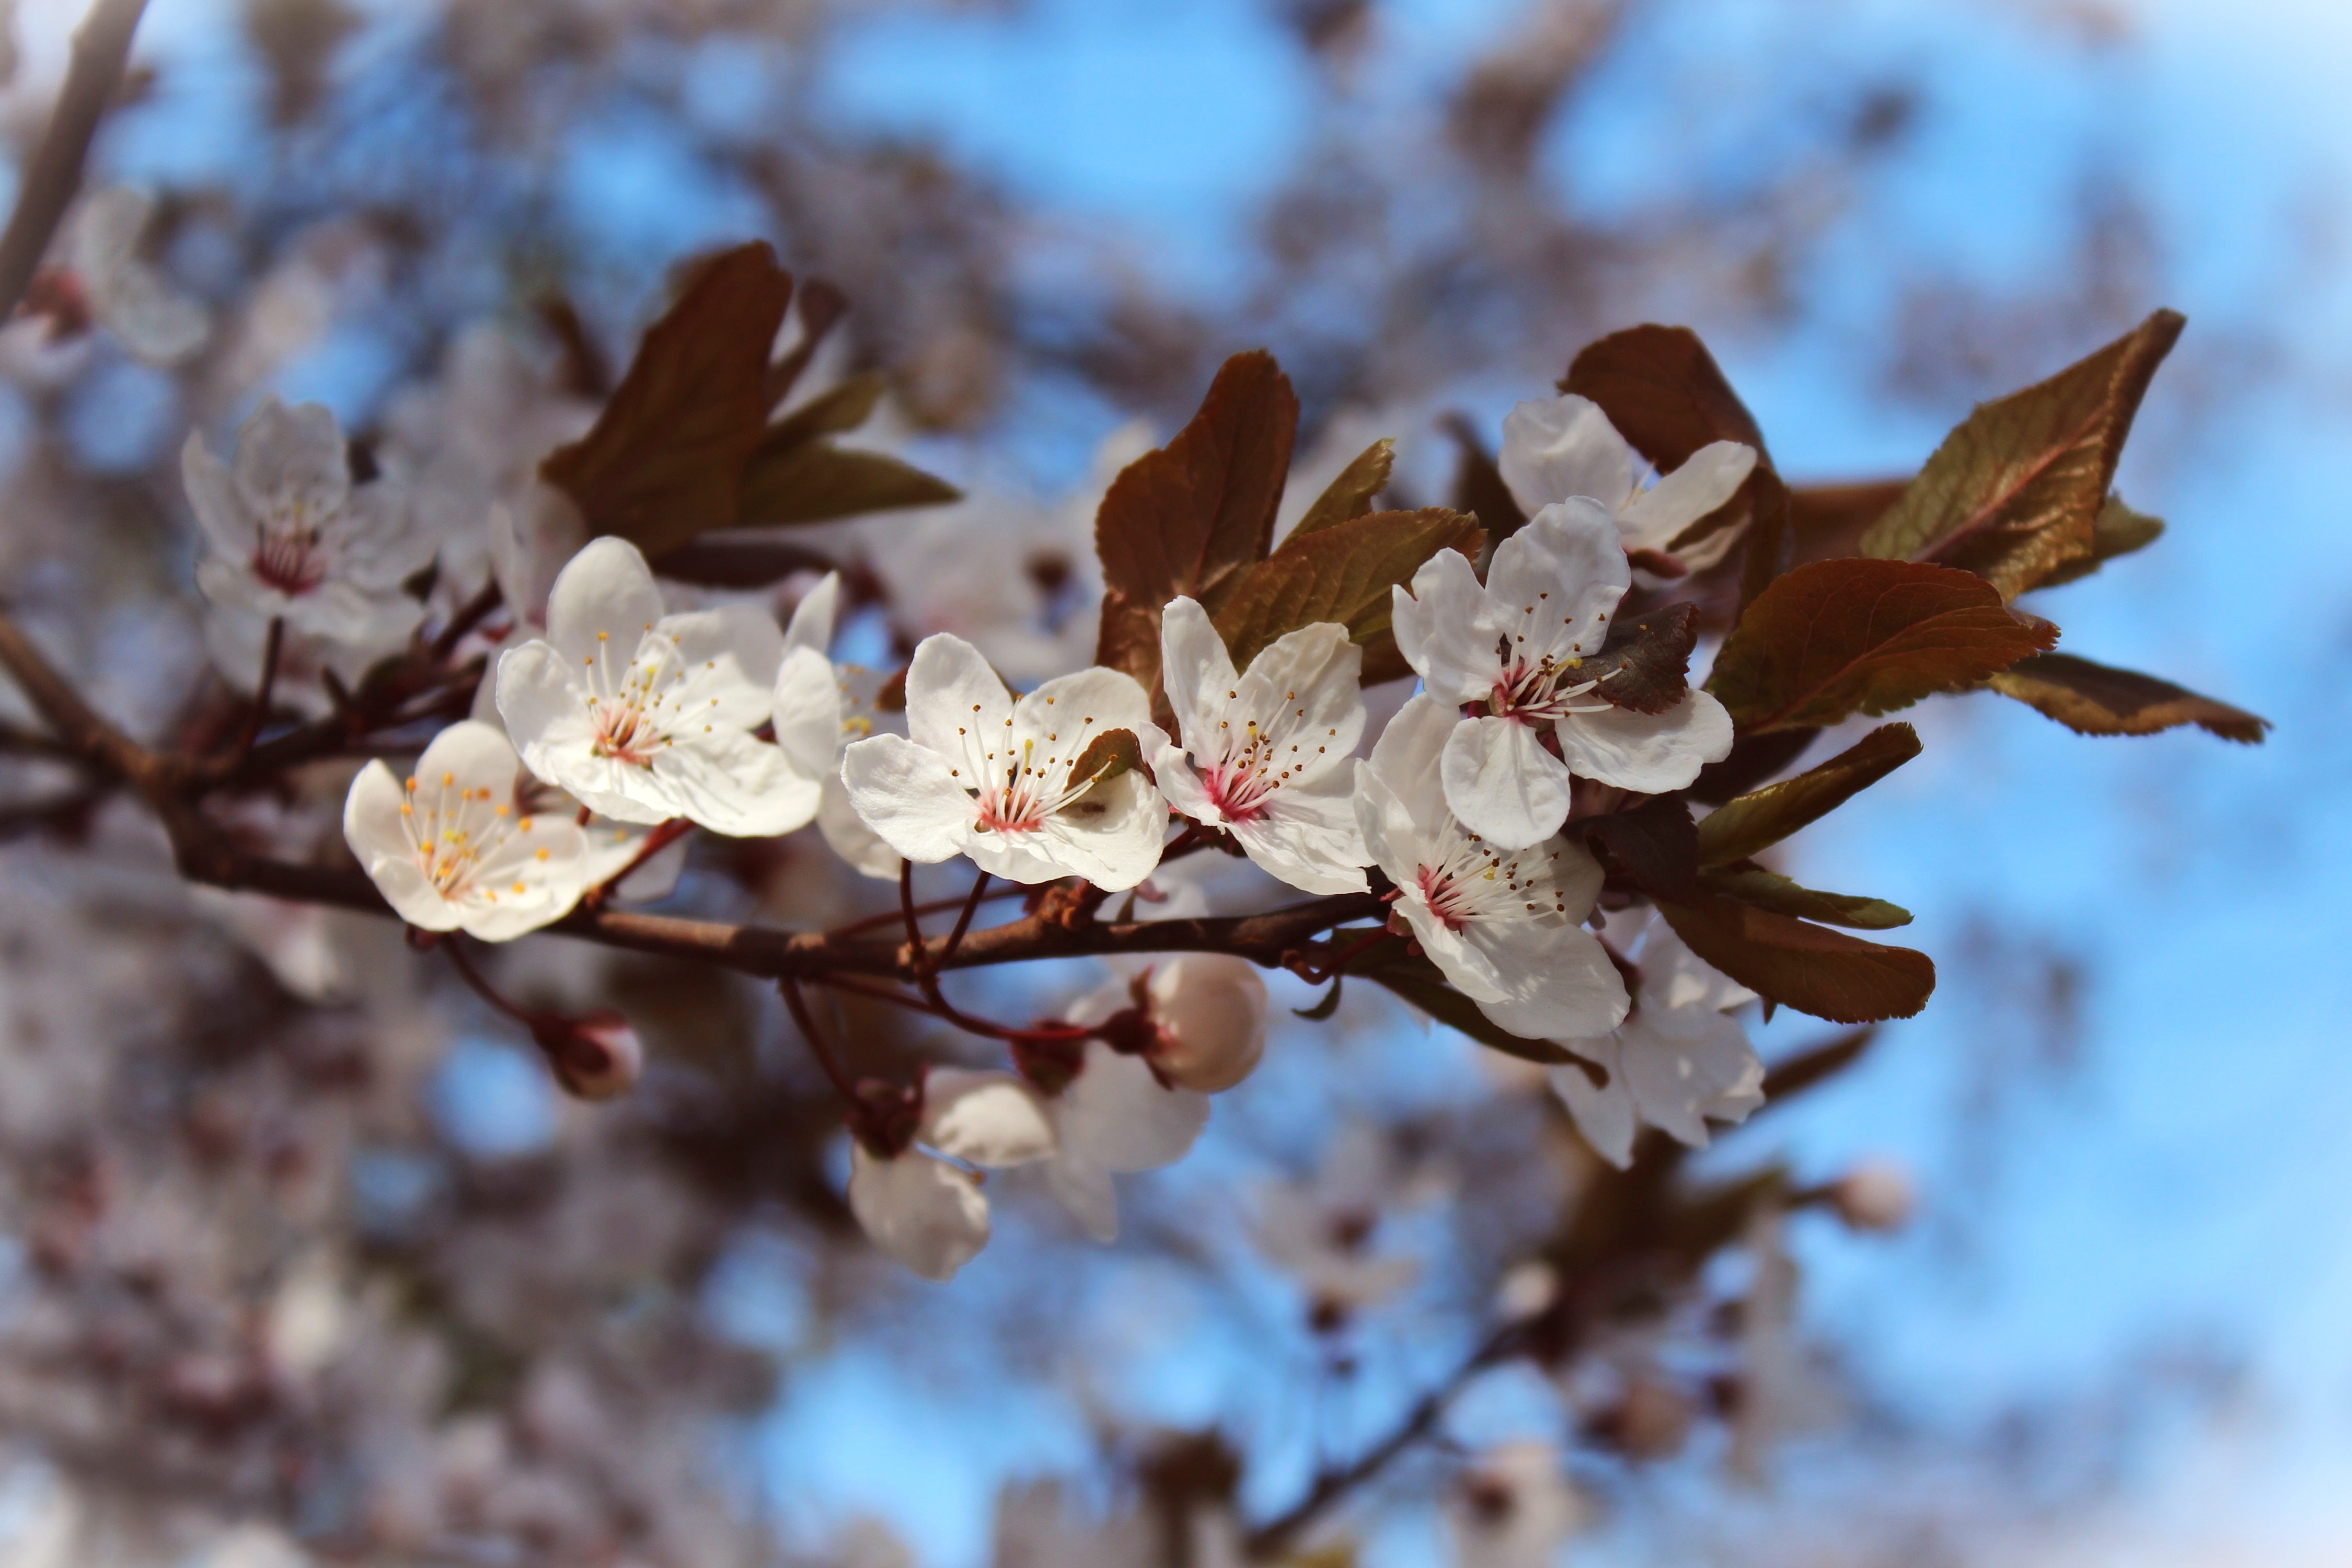
tree, nature, branch, blossom, plant, sky, white, flower, petal, bloom, food, spring, produce, pink, close, season, cherry blossom, flowers, close up, smell, beautiful, springtime, japanese cherry trees, macro photography, blossomed, spring awakening, bl tenmeer, flowering plant, flowering twig, cherry blossoms, spring fever, japanese flowering cherry, ornamental cherry, land plant, almond flowers